The Red Pony (1949 film)

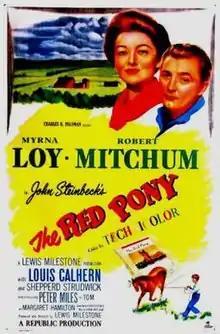
Theatrical release poster

The Red Pony is a 1949 American Technicolor drama film directed by Lewis Milestone and starring Myrna Loy, Robert Mitchum and Louis Calhern. It is based on John Steinbeck's 1937 novella of the same name. Steinbeck also wrote the screenplay for this film. It was distributed by Republic Pictures.